Ron Link (singer)

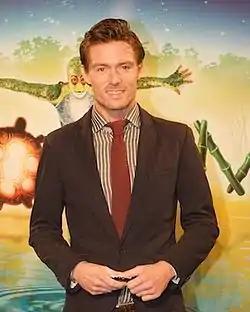
Ron Link in 2010

Ron Link (Nijmegen, 22 September 1979) is a Dutch singer and actor in musical theatre.